Pet ownership among homeless people

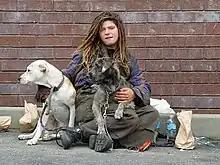
Homeless woman with dogs, Haight Street, San Francisco, California

One factor behind the actions of homeless pet owners is the fear and anxiety over the loss of their pet. This anxiety is explained in a theory by Clinton Sanders, who notes that a close relationship with a companion animal shapes the construction of the owners’ identity, and forms the basis for interaction. The owner and the pet are united in a 'couple' relationship which is socially defined. He notes that people link the animal and the owner and have a set of expectations regarding how they will act. In public animals serve as social facilitators and encourage openness to the point where strangers feel welcome in approaching the human-pet couple. This relationship is supported by Irvine in her description of the "Pack of Two" designation of the homeless owner and their pet. The combination of the anxiety for the pet, and the close emotional relationship between the owner and the pet, shapes the experience of homeless people.